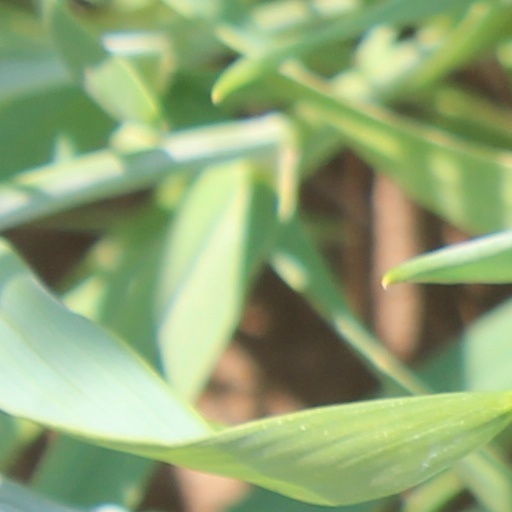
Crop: wheat